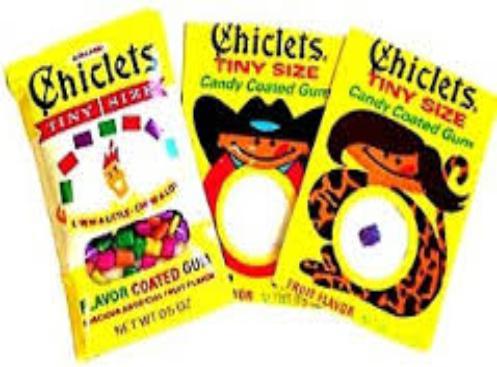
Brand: Chiclets
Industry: Food